Dr. G.C. Stockman House

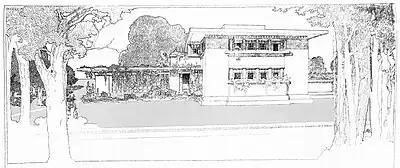
Drawing of the "Fireproof House" which formed the basis of the Stockman House design.

In 1907, Frank Lloyd Wright was commissioned to design a mixed-use building for Mason City attorneys, James E.E. Markley and James E. Blythe. Construction on what became known as the Park Inn Hotel and City National Bank Building did not begin until April 1909, but Wright made many visits to the site during the 1907–1908 design period. While on one of these visits in 1908, Wright was contracted by Markley's neighbor George Stockman and his artist wife Eleanor to design a house on a small lot within blocks of his hotel and bank project.